Lady Diana Cooper

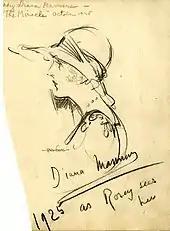
Diana Manners autographed drawing by Manuel Rosenberg for the Cincinnati Post, 1925

She worked as a Voluntary Aid Detachment (VAD) nursing assistant at Guy's Hospital during the war, and later at a hospital for officers her mother set up in London (though she annoyed her co-workers with her inconsistent attendance, and tendency to take off with friends). She also worked briefly as editor of the magazine "Femina", and she wrote a column in the Beaverbrook newspapers before turning to acting. Her work as a VAD increased her popularity and public notoriety. Her name appears in the wartime version of the music hall song "Burlington Bertie": "I'll eat a banana/with Lady Diana/Aristocracy working at Guy's".